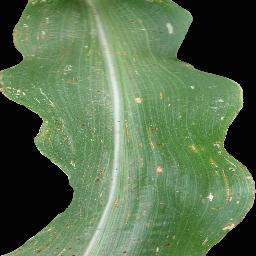
Label: Corn_(Maize)___Common_Rust